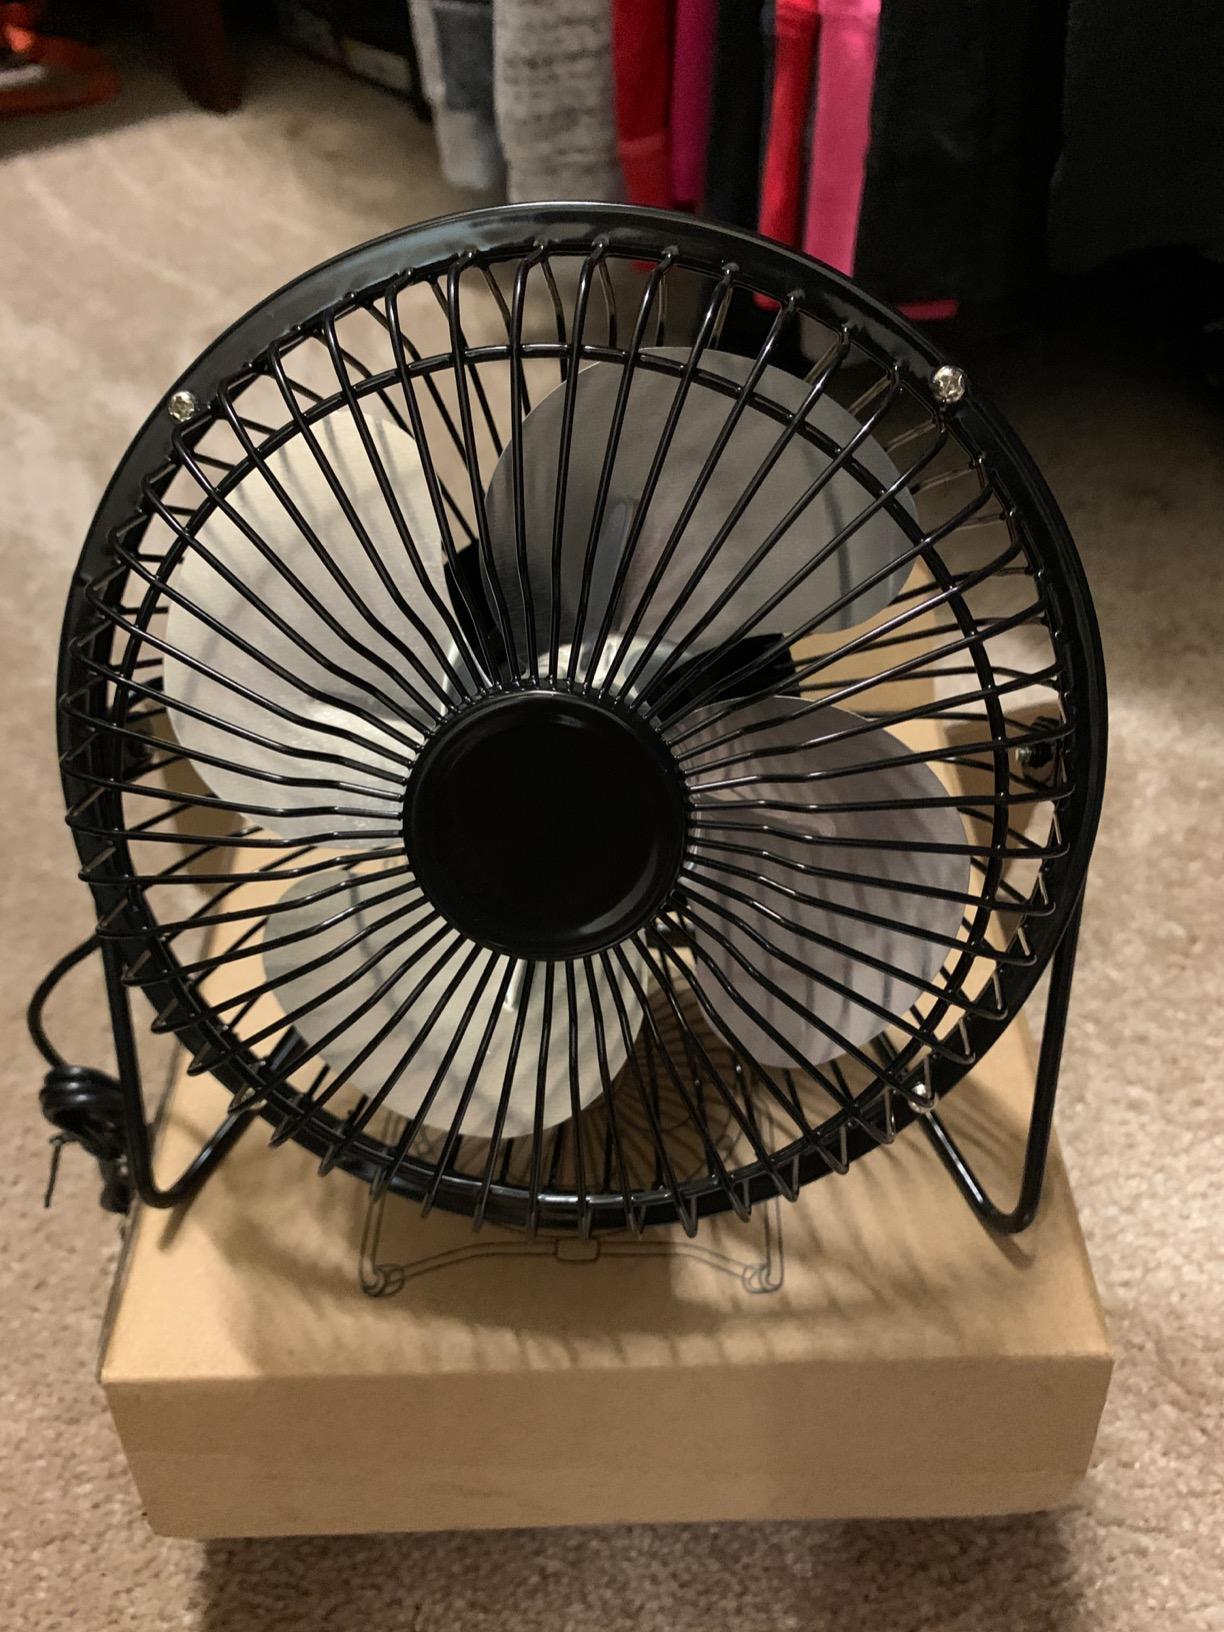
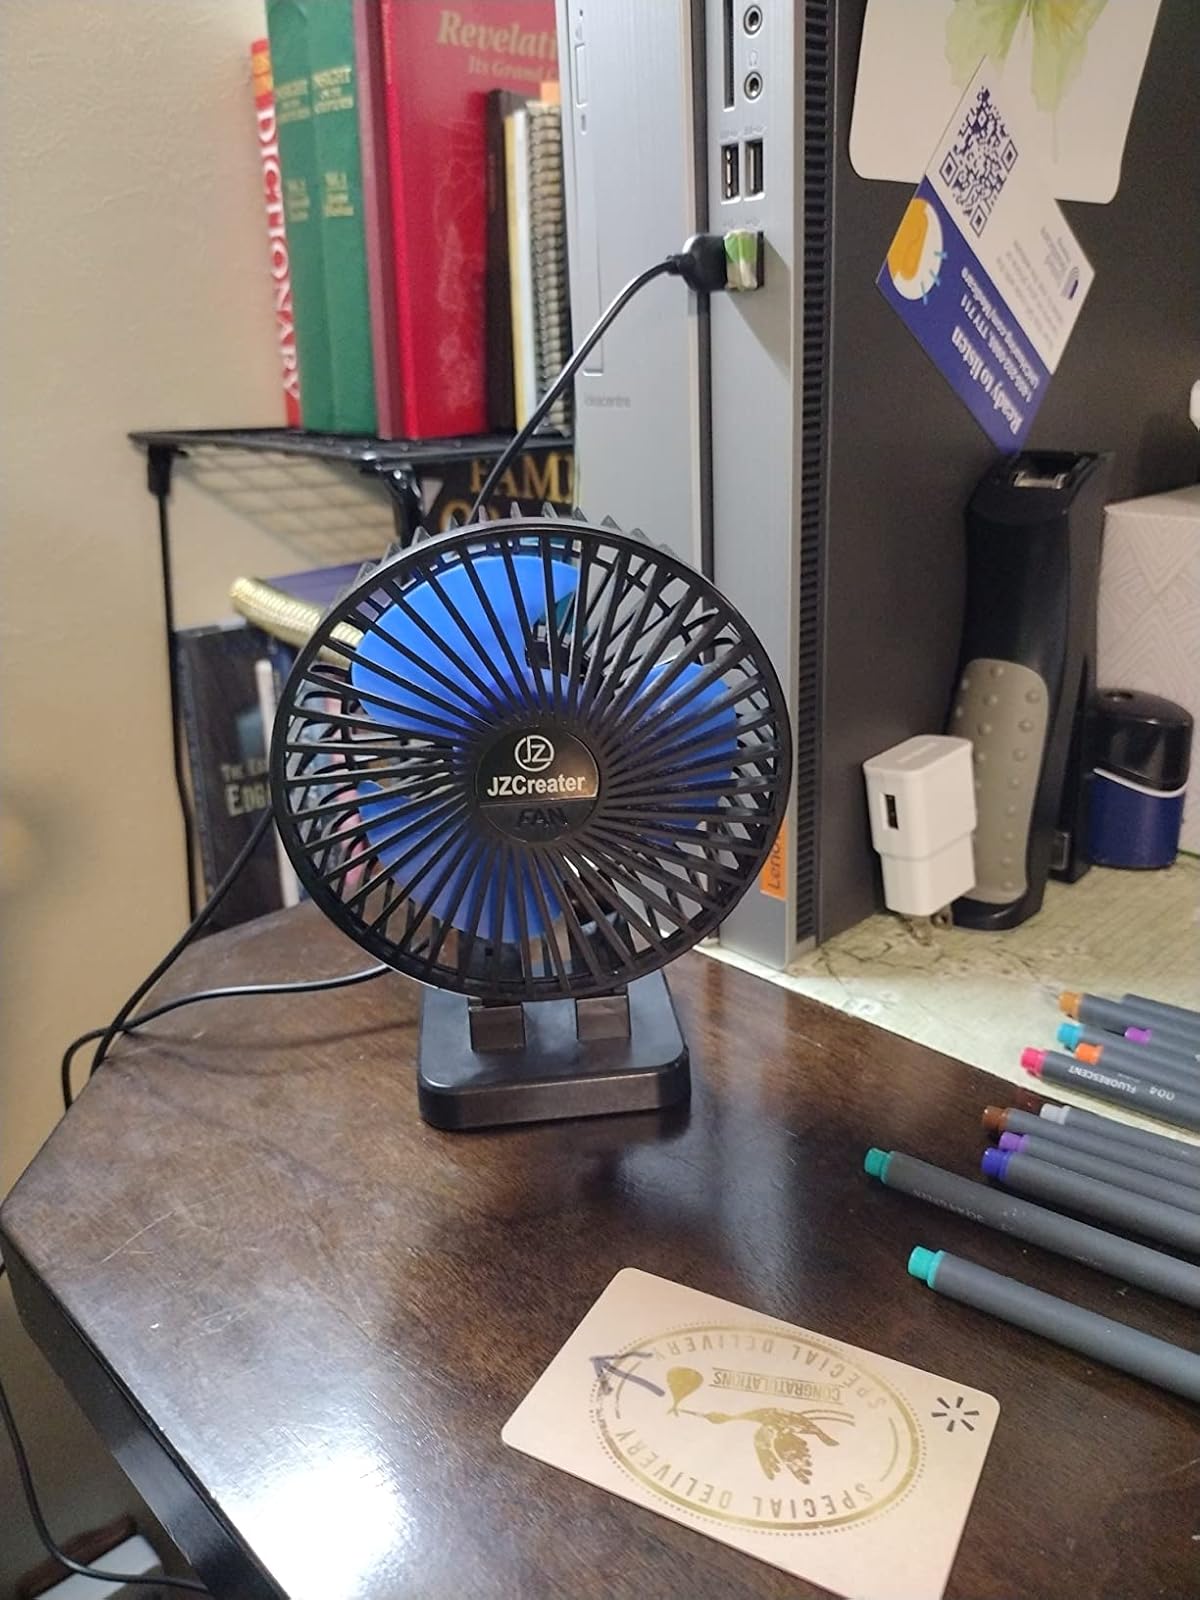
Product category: fan
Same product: no